Cuando Cubango Province

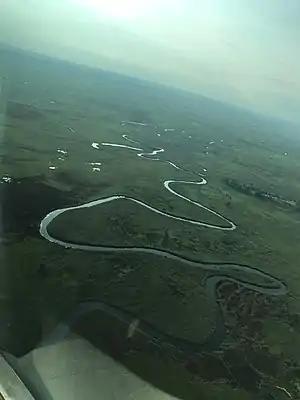
Cuando Cubango Province

Cuando Cubango (Umbundu: Kwando Kubango Volupale) was a former province of Angola. It was divided into the provinces of Cuando and Cubango in 2024.